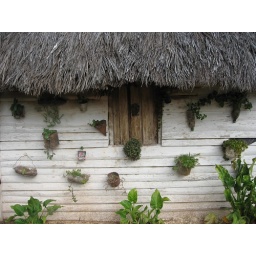
Recycled plant pots on house in Pinar del Rio